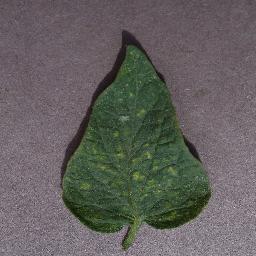
Label: Tomato___Spider_mites Two-spotted_spider_mite